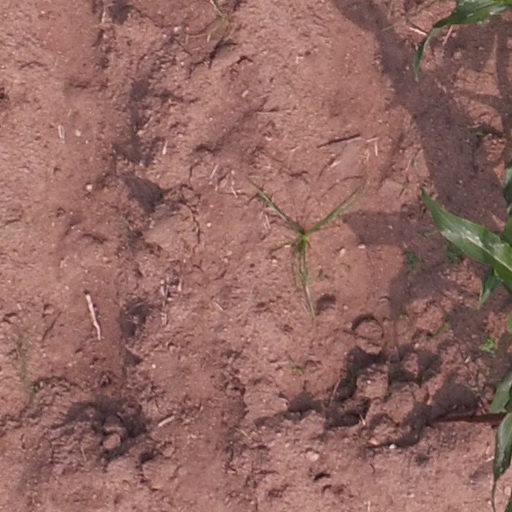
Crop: maize; corn